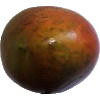
Label: Mango Red 1